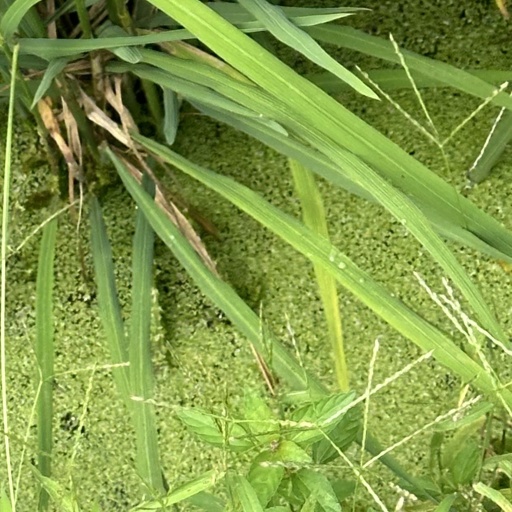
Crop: rice